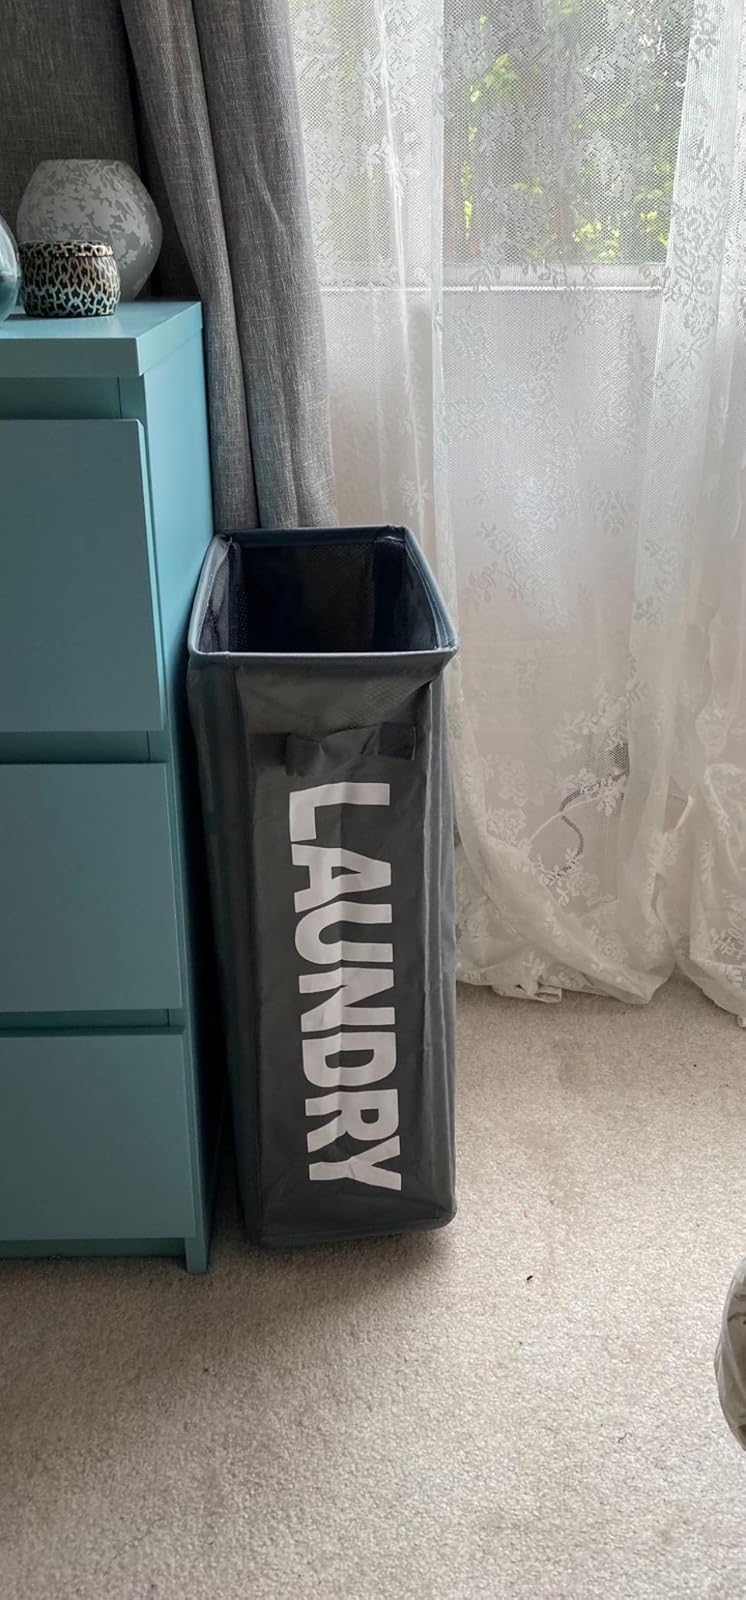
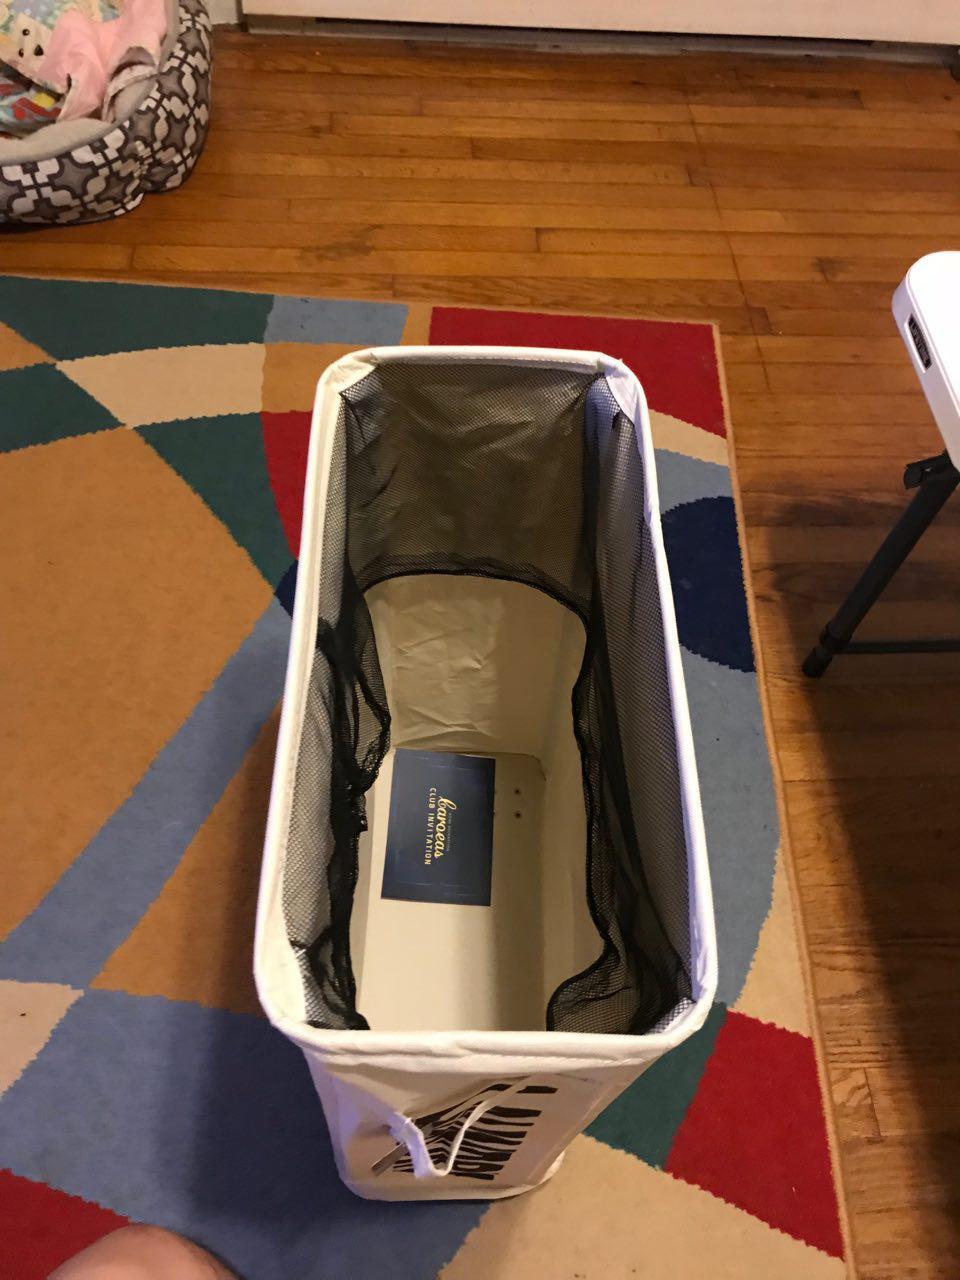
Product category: items_hamper
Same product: no